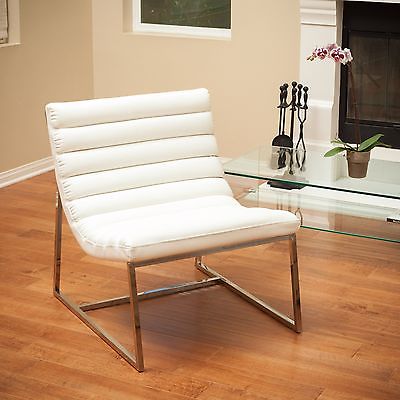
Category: chair